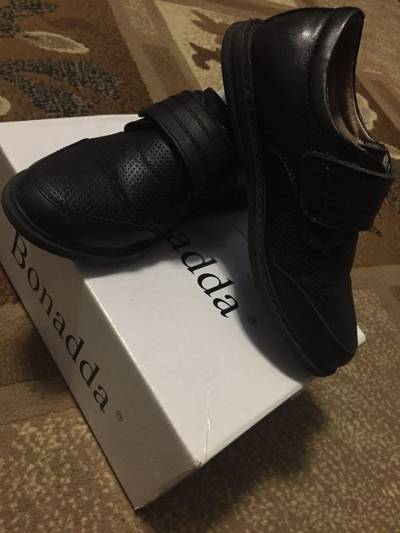
Waste category: shoes